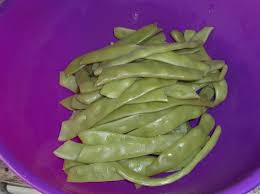
Yemek: taze_fasulye